Expo 58

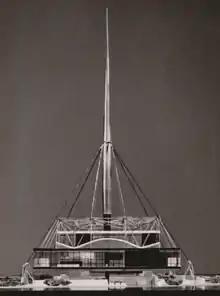
Original project for Yugoslav pavilion by Vjenceslav Richter

The Thai pavilion was designed by Sampatisiri, reflecting the national architectural style, with the aim of promoting Thai culture as a branding strategy that was adopted in many world's fairs. The pavilion was built in teak wood and its shapes and decors resembled the pavilion of Siam at the Turin 1911 International Exxposition of Industries and Work, built by the Italian architects Mario Tamagno and Annibale Rigotti.